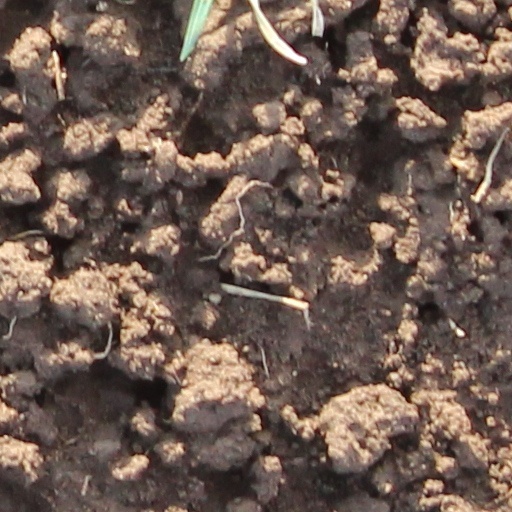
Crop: wheat